Abilene, Texas

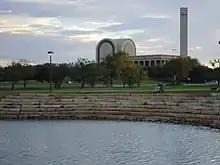
Abilene Christian University campus

, within Taylor County, most of Abilene is in the Abilene Independent School District (AISD), while portions extend into Wylie Independent School District (WISD), Eula Independent School District and Merkel Independent School District. Within Jones County, most of Abilene is in AISD, while portions extend into Clyde Consolidated Independent School District and Hawley Independent School District.